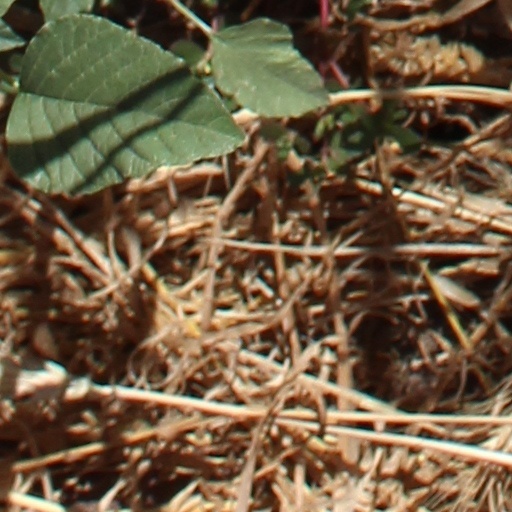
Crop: wheat